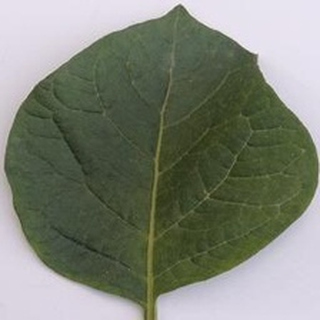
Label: healthy_potato